Yūri Furukawa

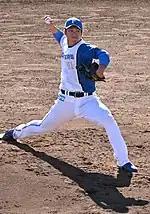
Furukawa with the Hokkaido Nippon-Ham Fighters

On December 13, 2021, Furukawa signed him as a developmental player with the Hokkaido Nippon-Ham Fighters, an estimated salary of 5.5 million yen.